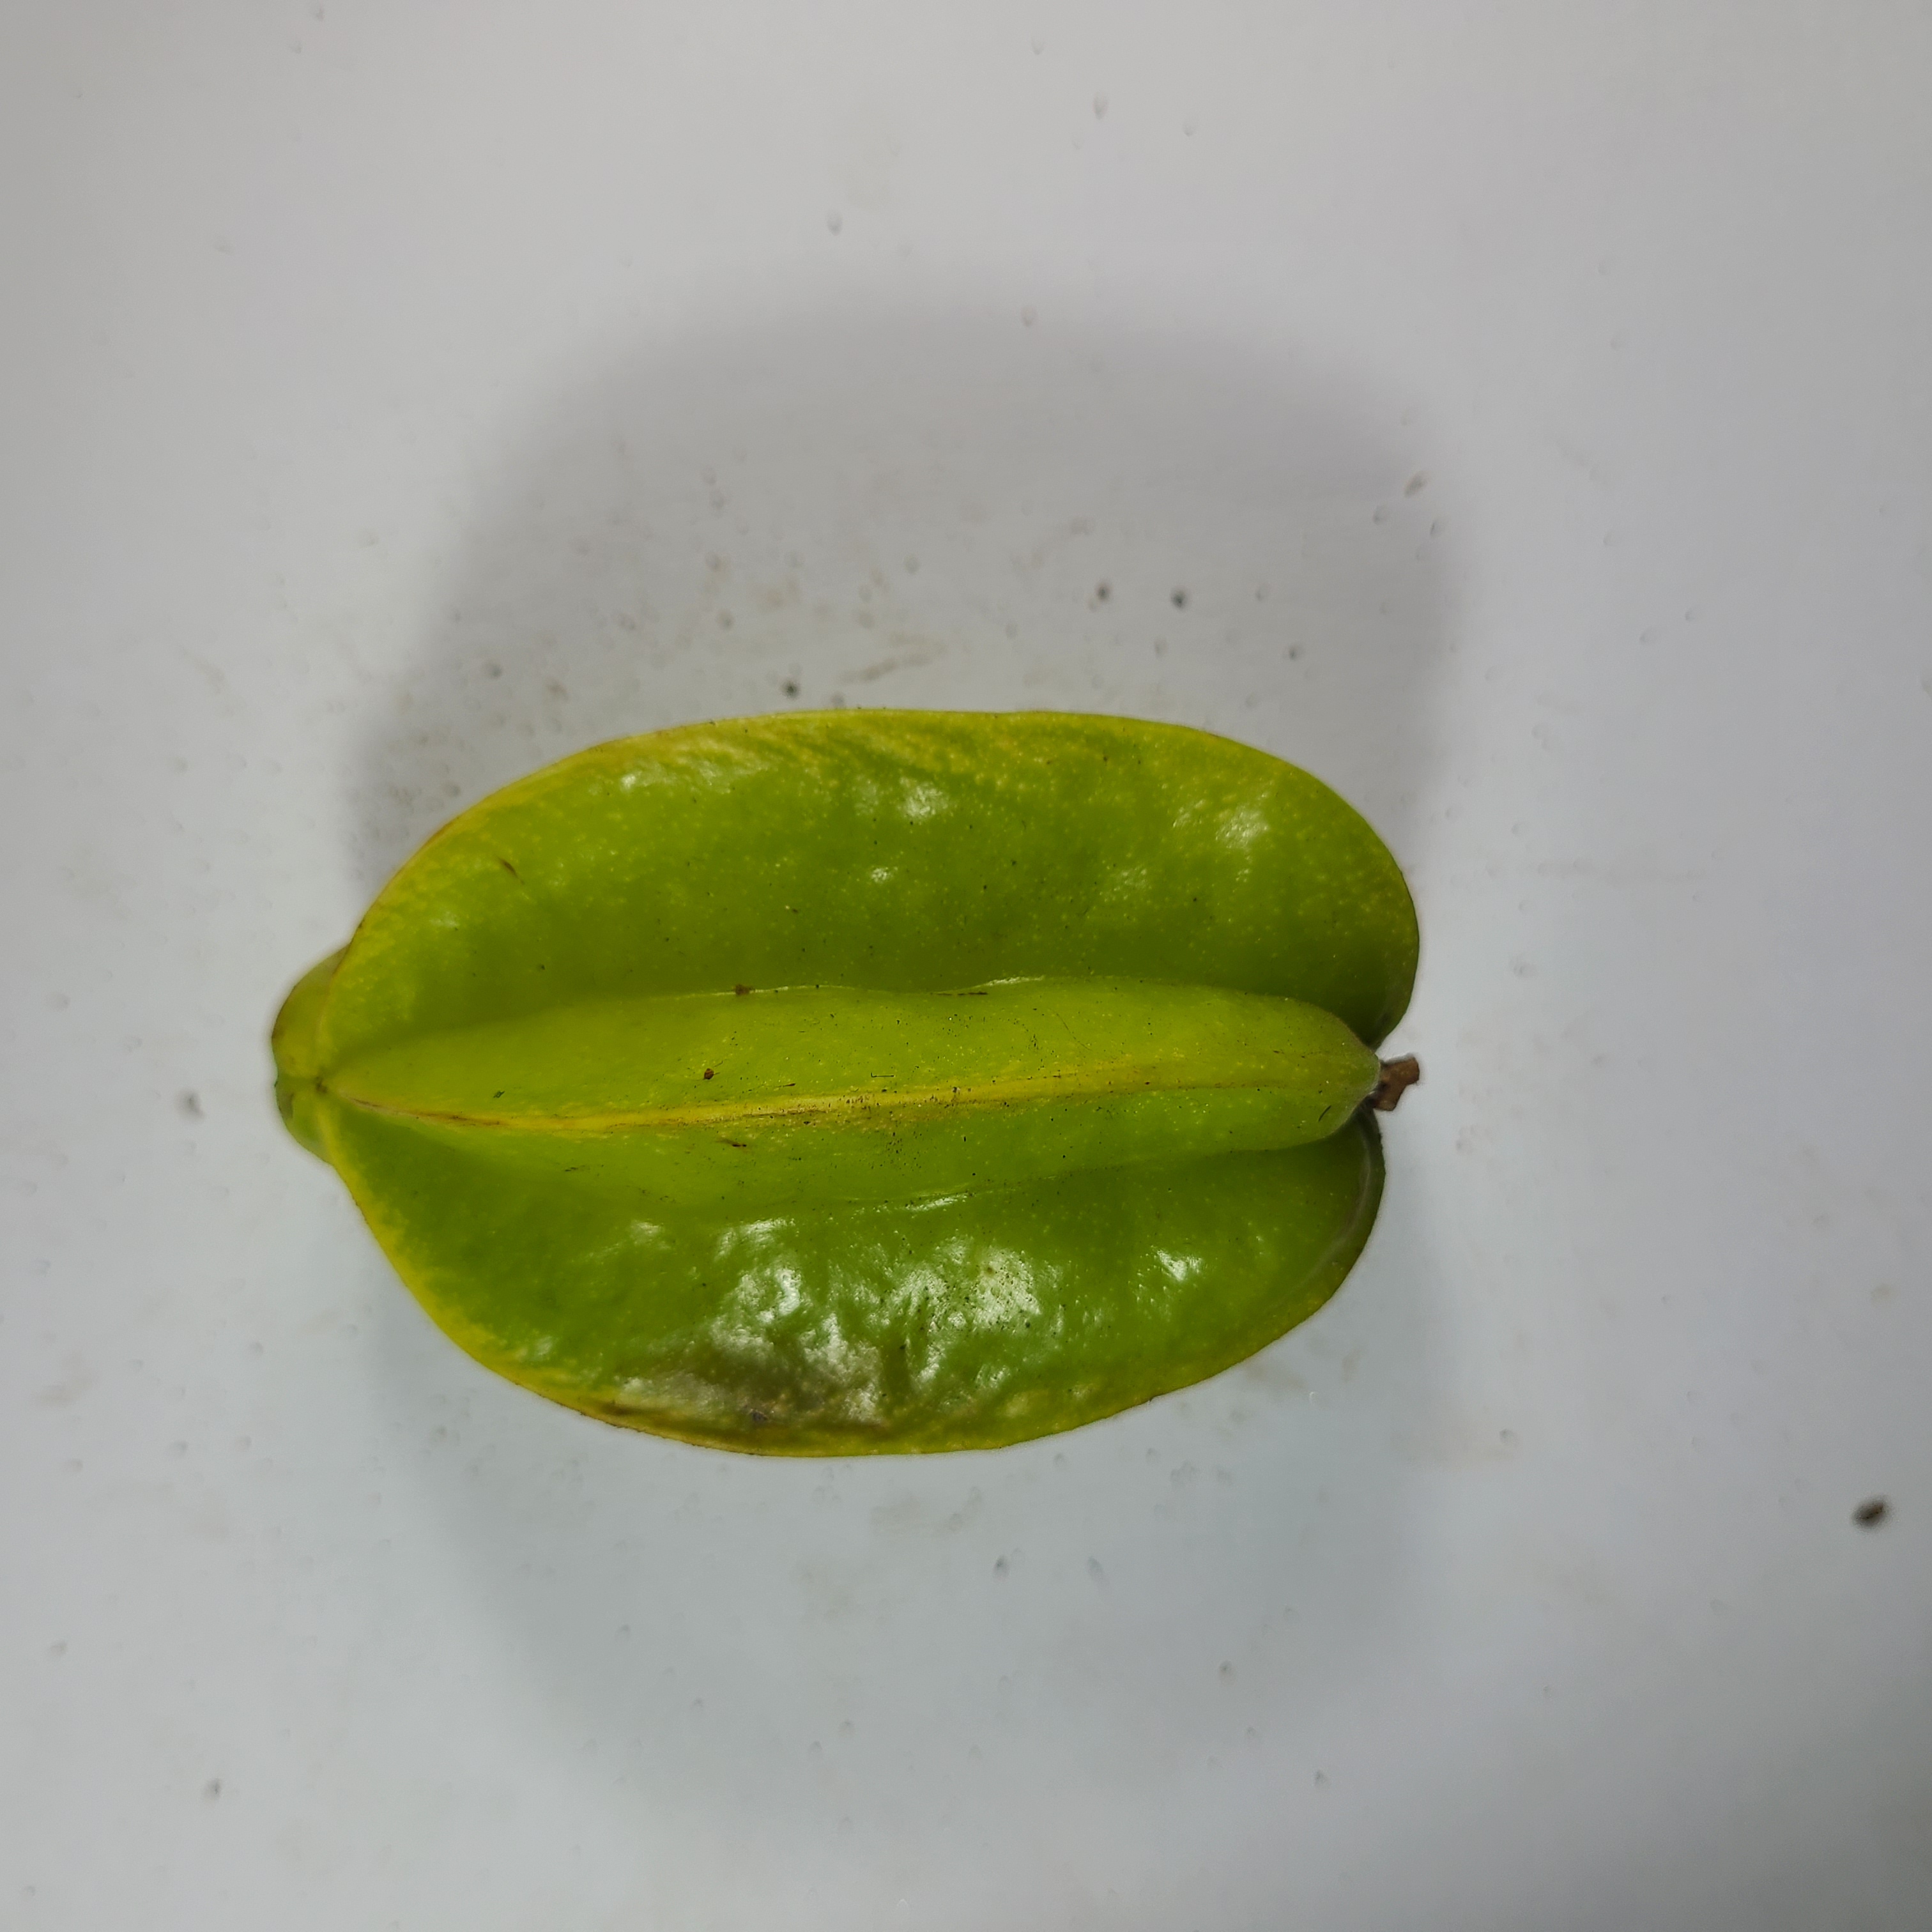
Label: Unhealthy Fruits